Joseph Bidez

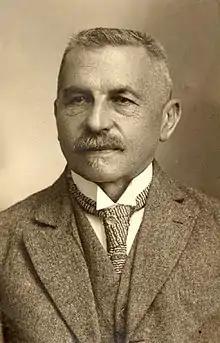
Joseph Bidez

Joseph Marie Auguste Bidez (9 April 1867 – 20 September 1945) was a Belgian classical philologist. He was Professor of Classical Philology and the History of Philosophy at the University of Ghent.